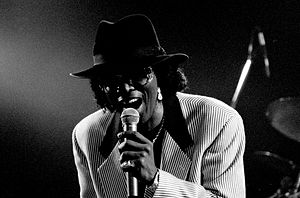
Johnny "Guitar" Watson
John Watson Jr. kendt under kunstnernavnet Johnny "Guitar" Watson, var en amerikansk blues, soul, funk musiker og singer-songwriter. der inspirerede Frank Zappa og en lang række andre kunstnere. En ung Jimi Hendrix skulle for eksempel have set Watson spille guitar med tænderne. I starten af karrieren spillede Watson, under navnet Young John Watson, blues men i begyndelsen af 1970-erne ændrede han stil og begyndte at spille pimpfunk.